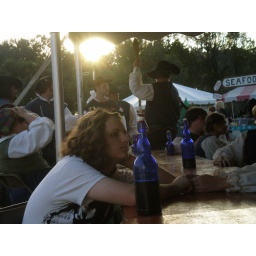
We think those guys in the back dressed in black with red Tudor roses are yeomen.